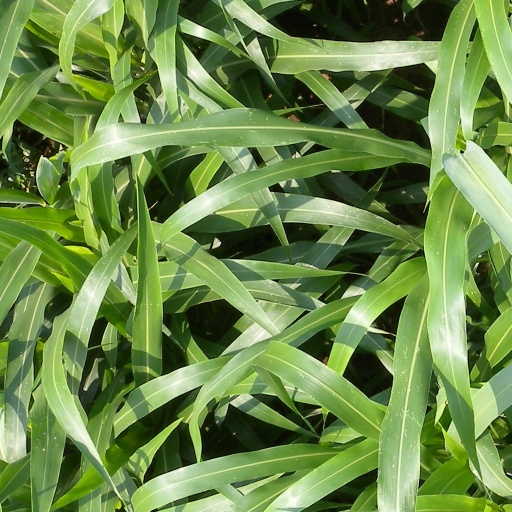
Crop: sorghum